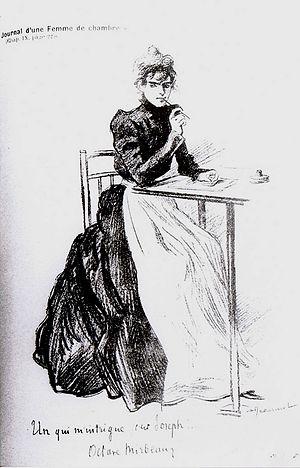
Le Journal d’une femme de chambre est un roman français d'Octave Mirbeau, paru chez Charpentier-Fasquelle en juillet 1900. Quatre adaptations en ont été faites au cinéma et d'innombrables adaptations au théâtre, en France et à l'étranger.
Cherbourg-Octeville est une ancienne commune française du département de la Manche. Résultant de la fusion des communes de Cherbourg et d'Octeville le 1ᵉʳ mars 2000, elle devient commune déléguée de Cherbourg-en-Cotentin, commune nouvelle créée le 1ᵉʳ janvier 2016 et issue de la fusion de Cherbourg-Octeville, Équeurdreville-Hainneville, La Glacerie, Querqueville et Tourlaville.
Cherbourg-en-Cotentin est une ville située dans le département de la Manche en région Normandie, au nord de la péninsule du Cotentin. Elle est peuplée de 79 200 habitants. C'est une ville portuaire possédant la plus grande rade artificielle d'Europe et la seconde au monde. C'est également, avec les villes d'Avranches et de Coutances, une des trois sous-préfectures du département de la Manche et également la préfecture maritime de la Manche et de la mer du Nord. La commune est généralement appelée Cherbourg, du nom de son principal et plus ancien pôle urbain.